Goodwill Historic District, Chopawamsic RDA Camp 1

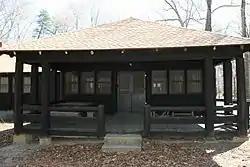

The Goodwill Historic District, Chopawamsic RDA Camp 1 near Triangle, Virginia dates from 1934. It has also been known as Prince William Forest Park, as Camp Lichtman, and as Boys' Camp. It was listed as a historic district on the National Register of Historic Places on June 12, 1989. The listing included eight contributing buildings, one contributing structure and one contributing site on .